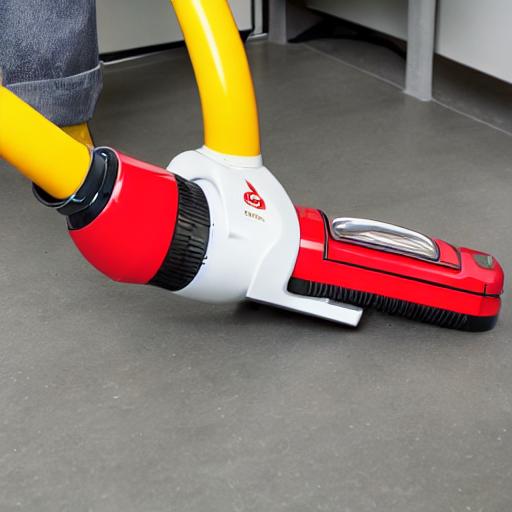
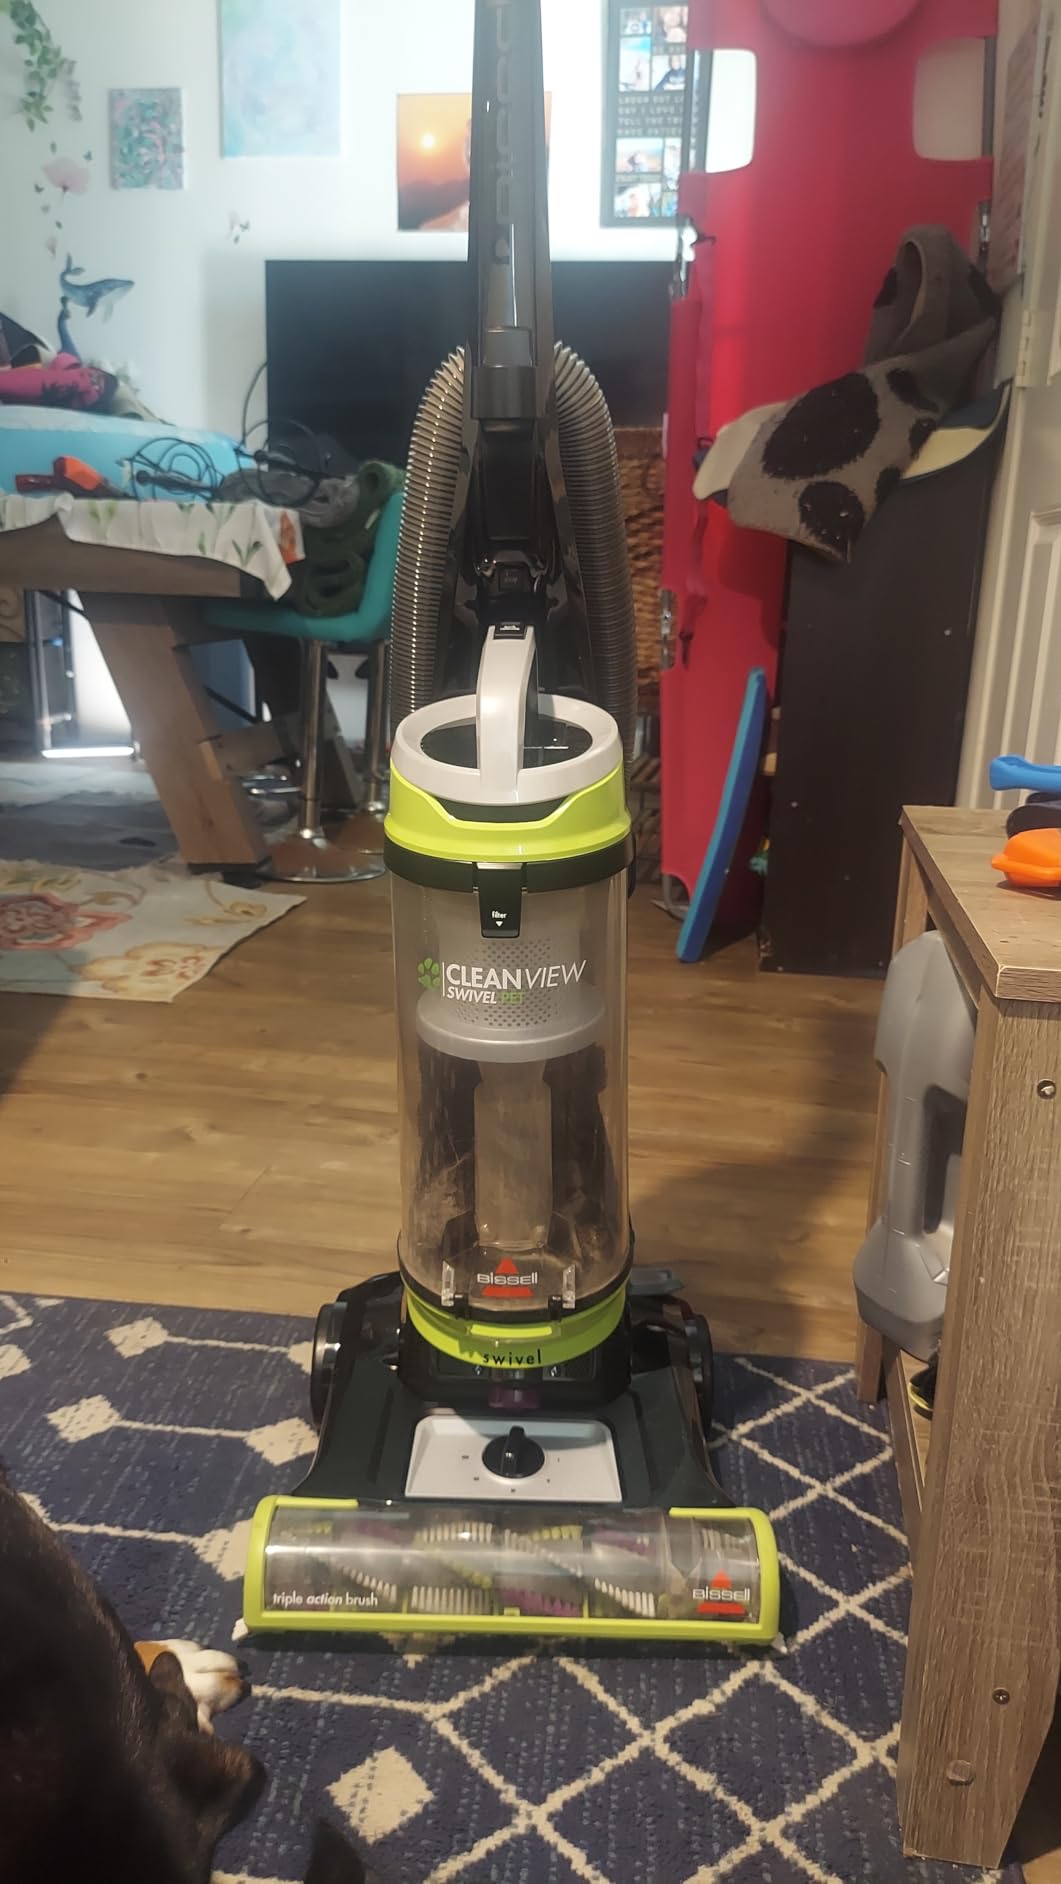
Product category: items_vacuum
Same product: no